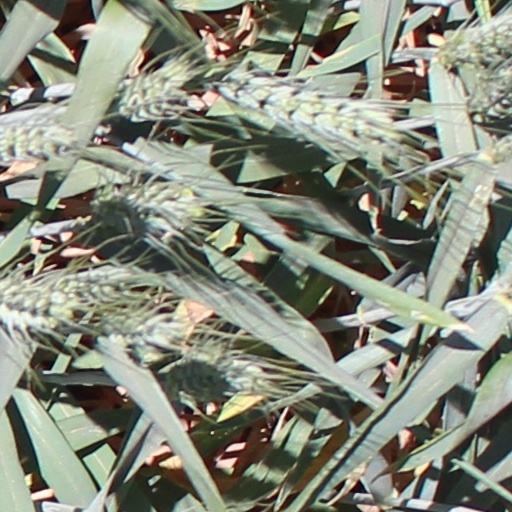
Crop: wheat